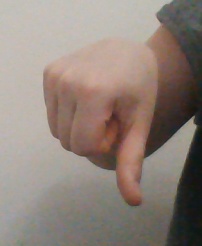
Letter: waw